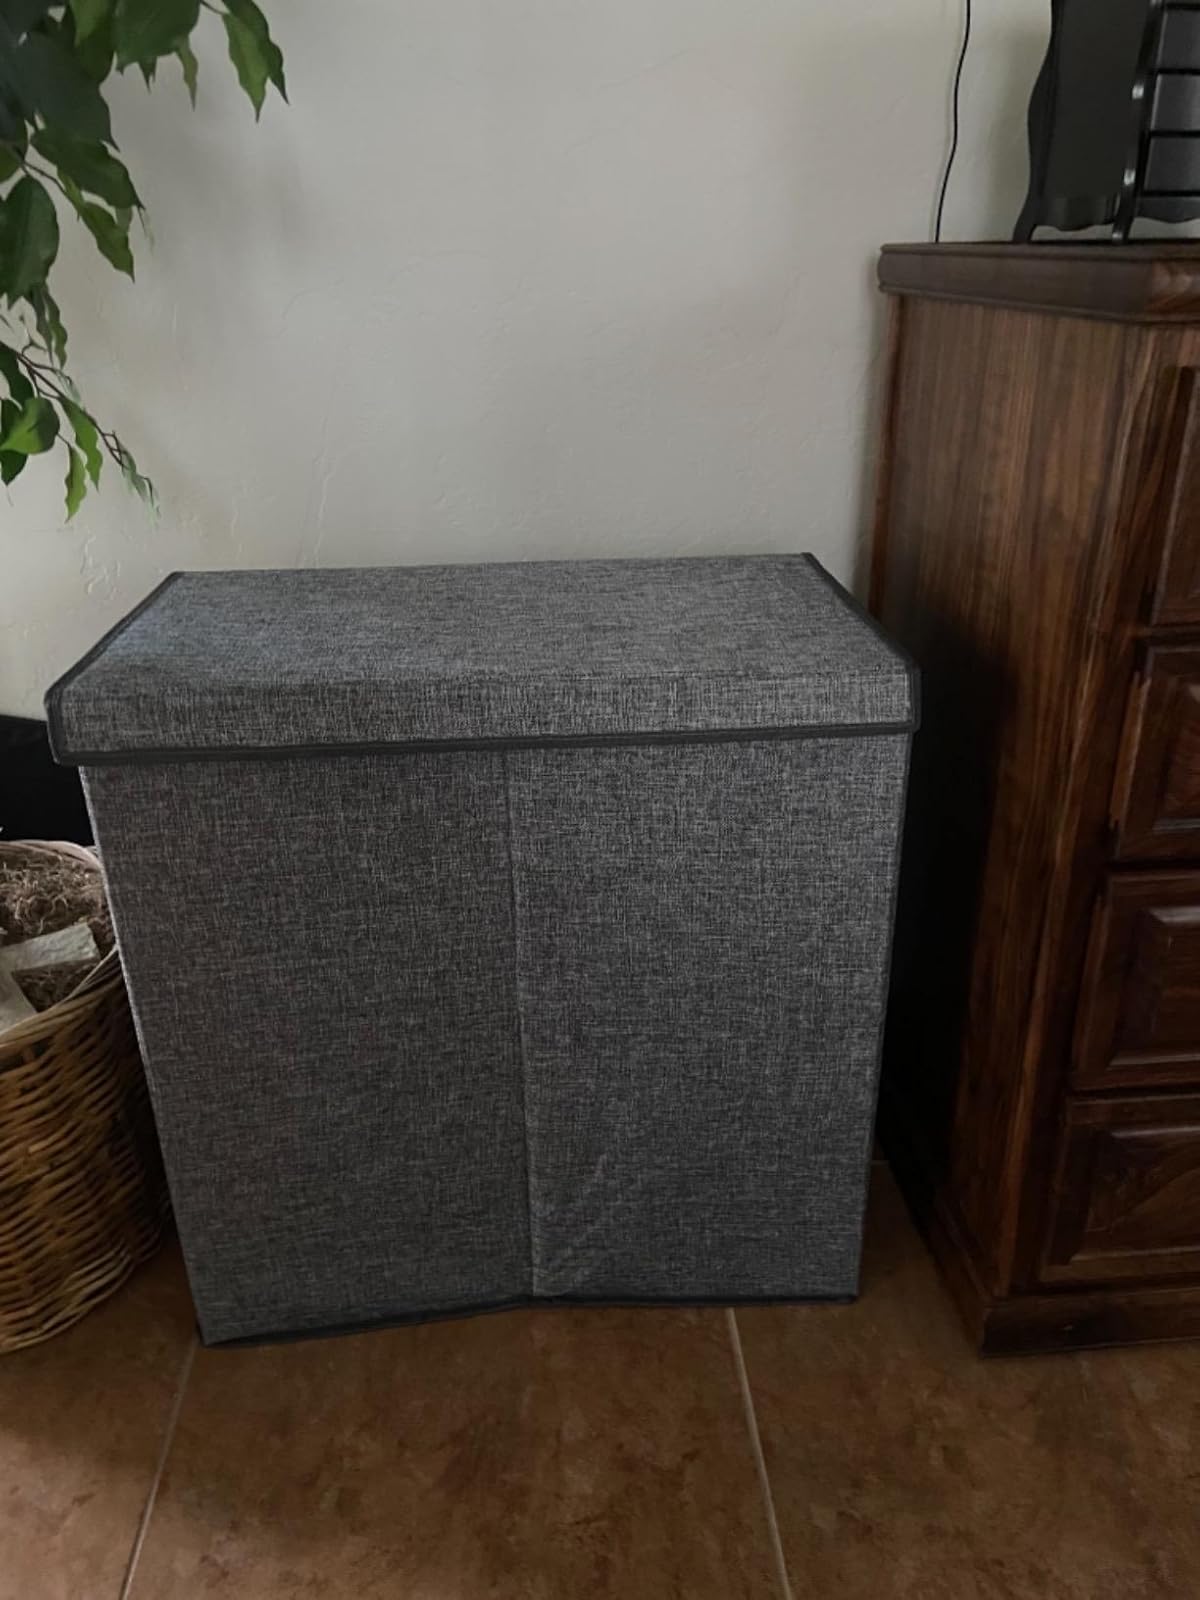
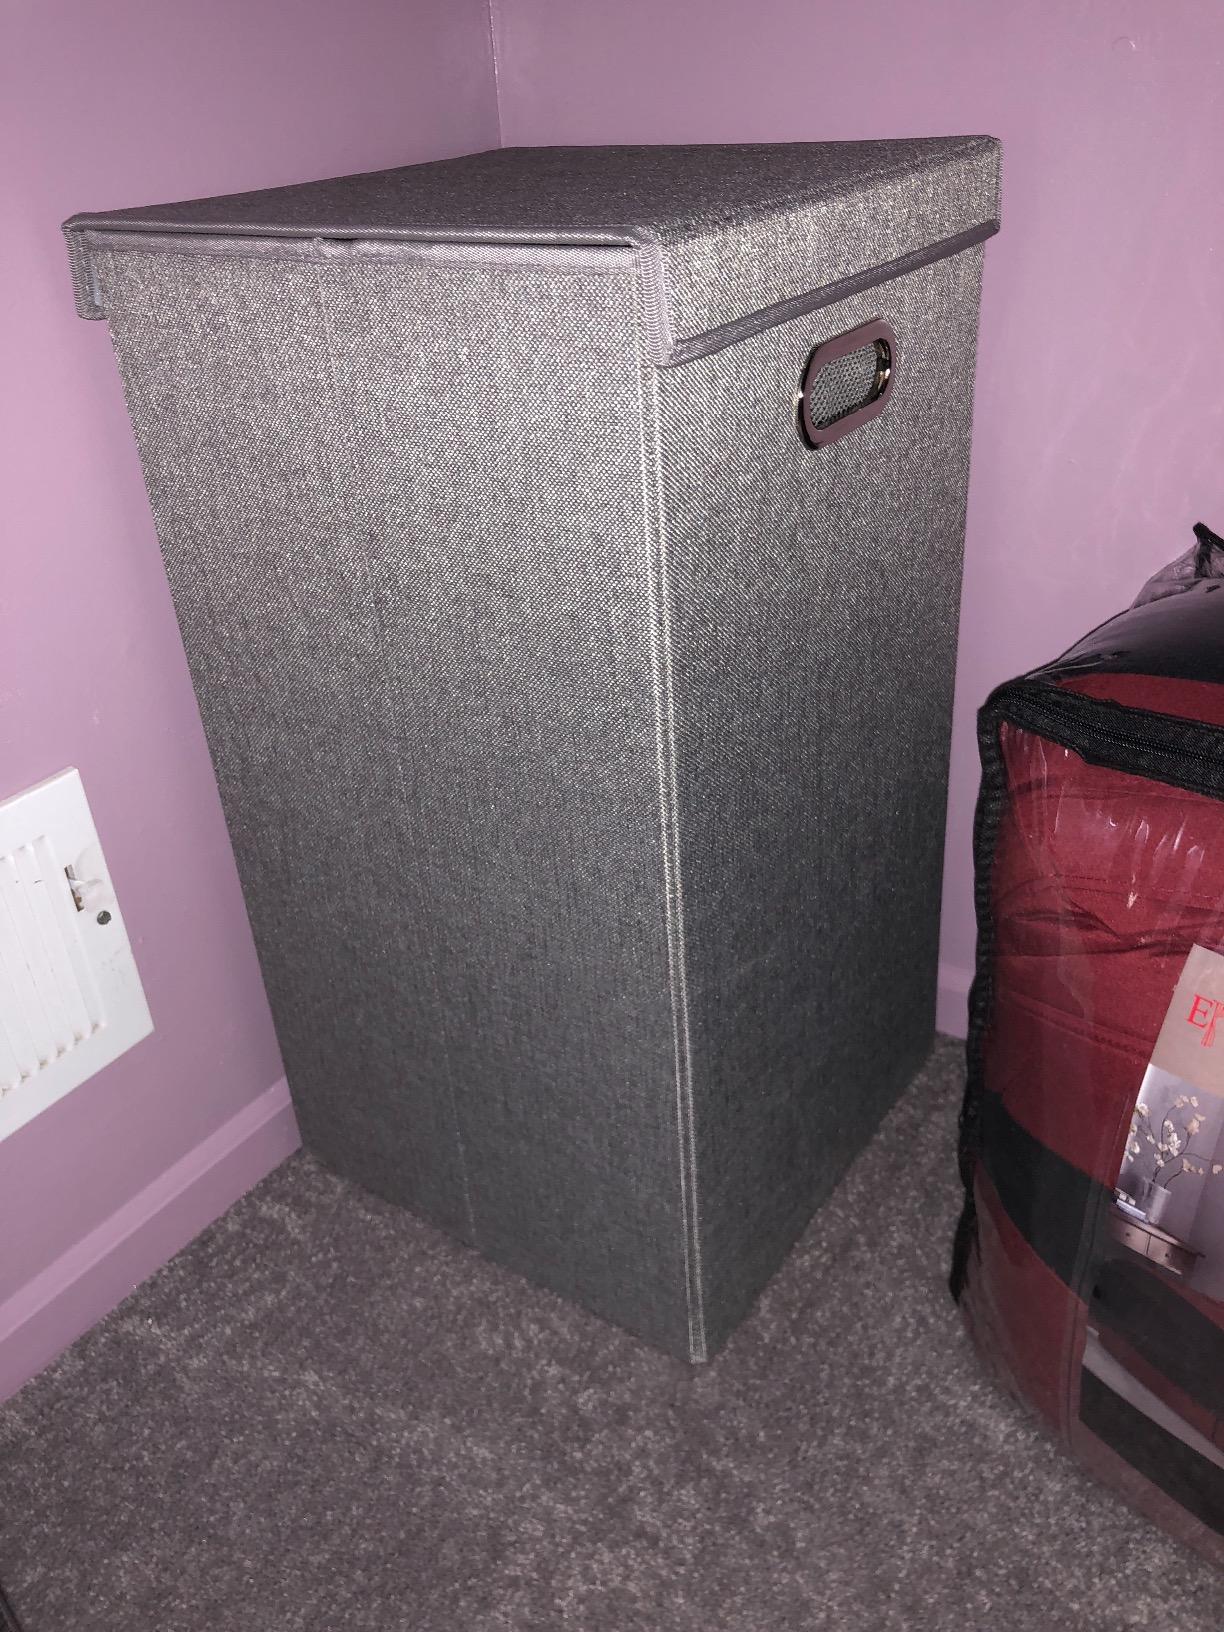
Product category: items_hamper
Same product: no